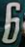
Number: 6